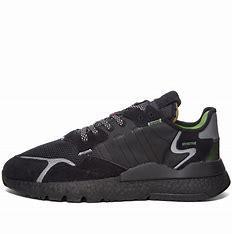
Brand: adidas
Model: Nite Jogger Athletic